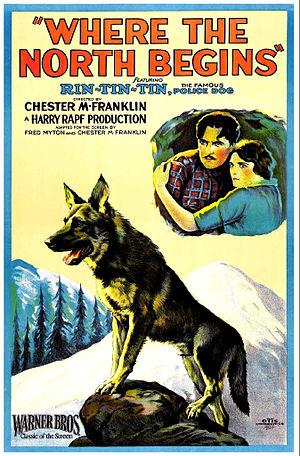
Where the North Begins est un film américain réalisé par Chester M. Franklin, sorti en 1923.